Eric Owen Moss

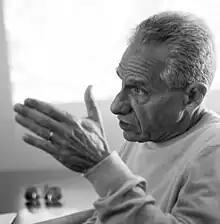
Eric Owen Moss in Los Angeles, 2018

Eric Owen Moss (born 25 July 1943) is an American architect based out of Los Angeles. He is the father of American football player Miller Moss.